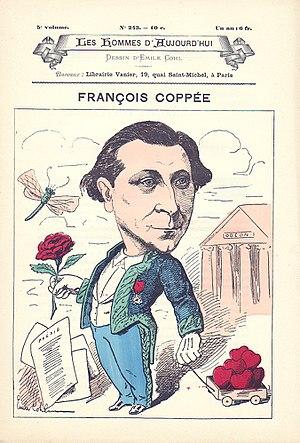
François Édouard Joachim Coppée, né le 26 janvier 1842 à Paris où il est mort le 23 mai 1908, est un poète, dramaturge et romancier français.
Les Hommes d'aujourd'hui est une revue à intention littéraire et satirique, fondée par l'écrivain et journaliste Félicien Champsaur et le dessinateur André Gill en 1878. Reprise par Léon Vanier en 1885, elle disparaît en 1899.